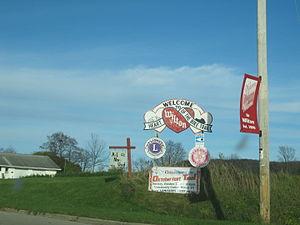
Wilton est un village américain situé dans le comté de Monroe dans l’État du Wisconsin.